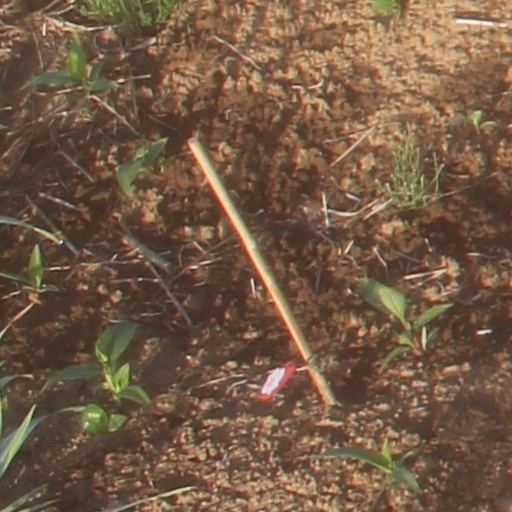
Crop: wheat